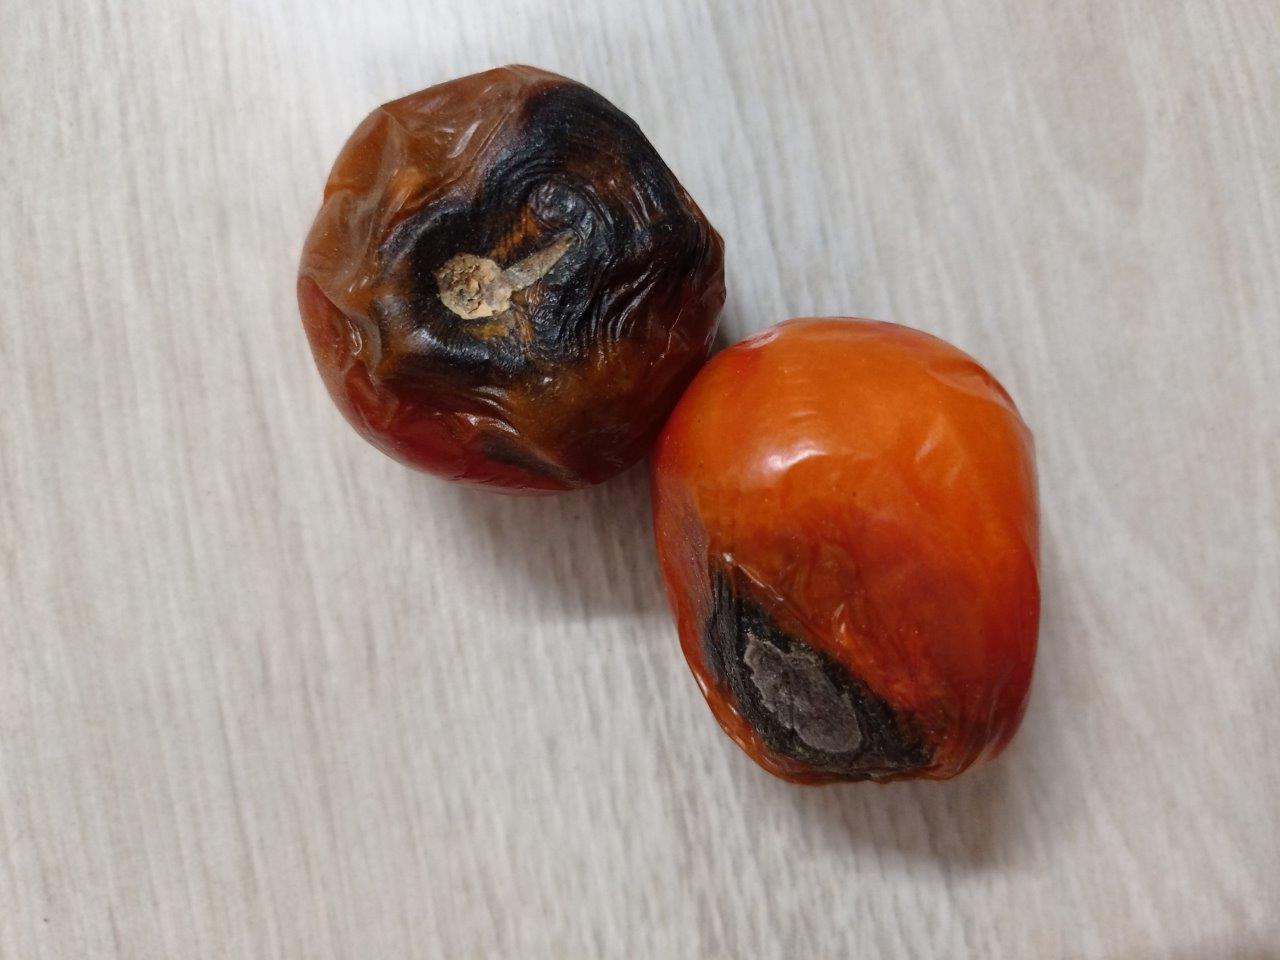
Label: Rotten